Endangered Species (1982 film)

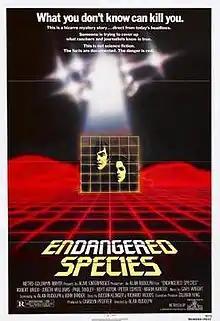

Endangered Species is a 1982 American science fiction horror film directed and co-written by Alan Rudolph, and starring Robert Urich, JoBeth Williams, Peter Coyote, and Hoyt Axton. It follows a former New York City police officer (Urich) who relocates to a rural Colorado town, where a newly appointed sheriff (Williams) is investigating a series of bizarre cattle mutilations.